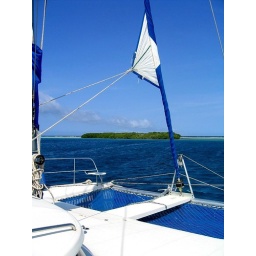
Pulling in to the outer islands of Vz - the water is incredibly blue